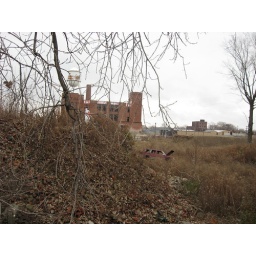
Abandoned car in field between buildings.